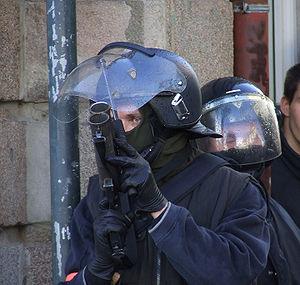
Policier français tirant avec un flash-ball
« Lanceur de balles de défense » est un terme de l'administration française désignant une « arme sublétale » utilisant un projectile conçu pour se déformer/s'écraser à l’impact et limiter le risque de pénétration dans un corps vivant, mais avec une puissance d’arrêt suffisante pour dissuader ou arrêter un individu.